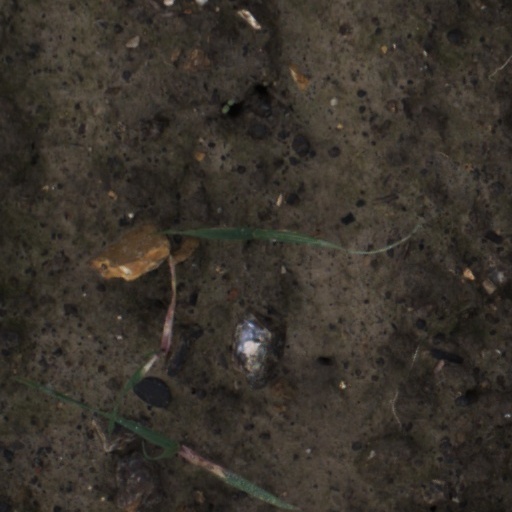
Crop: wheat